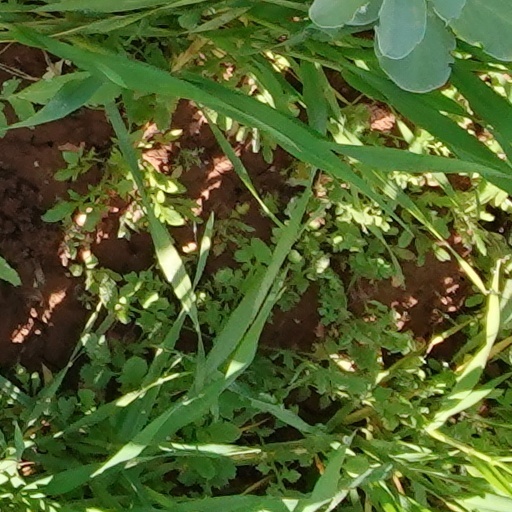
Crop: wheat